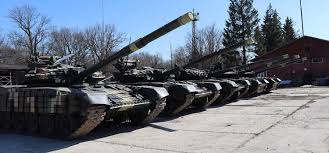
Label: Tank